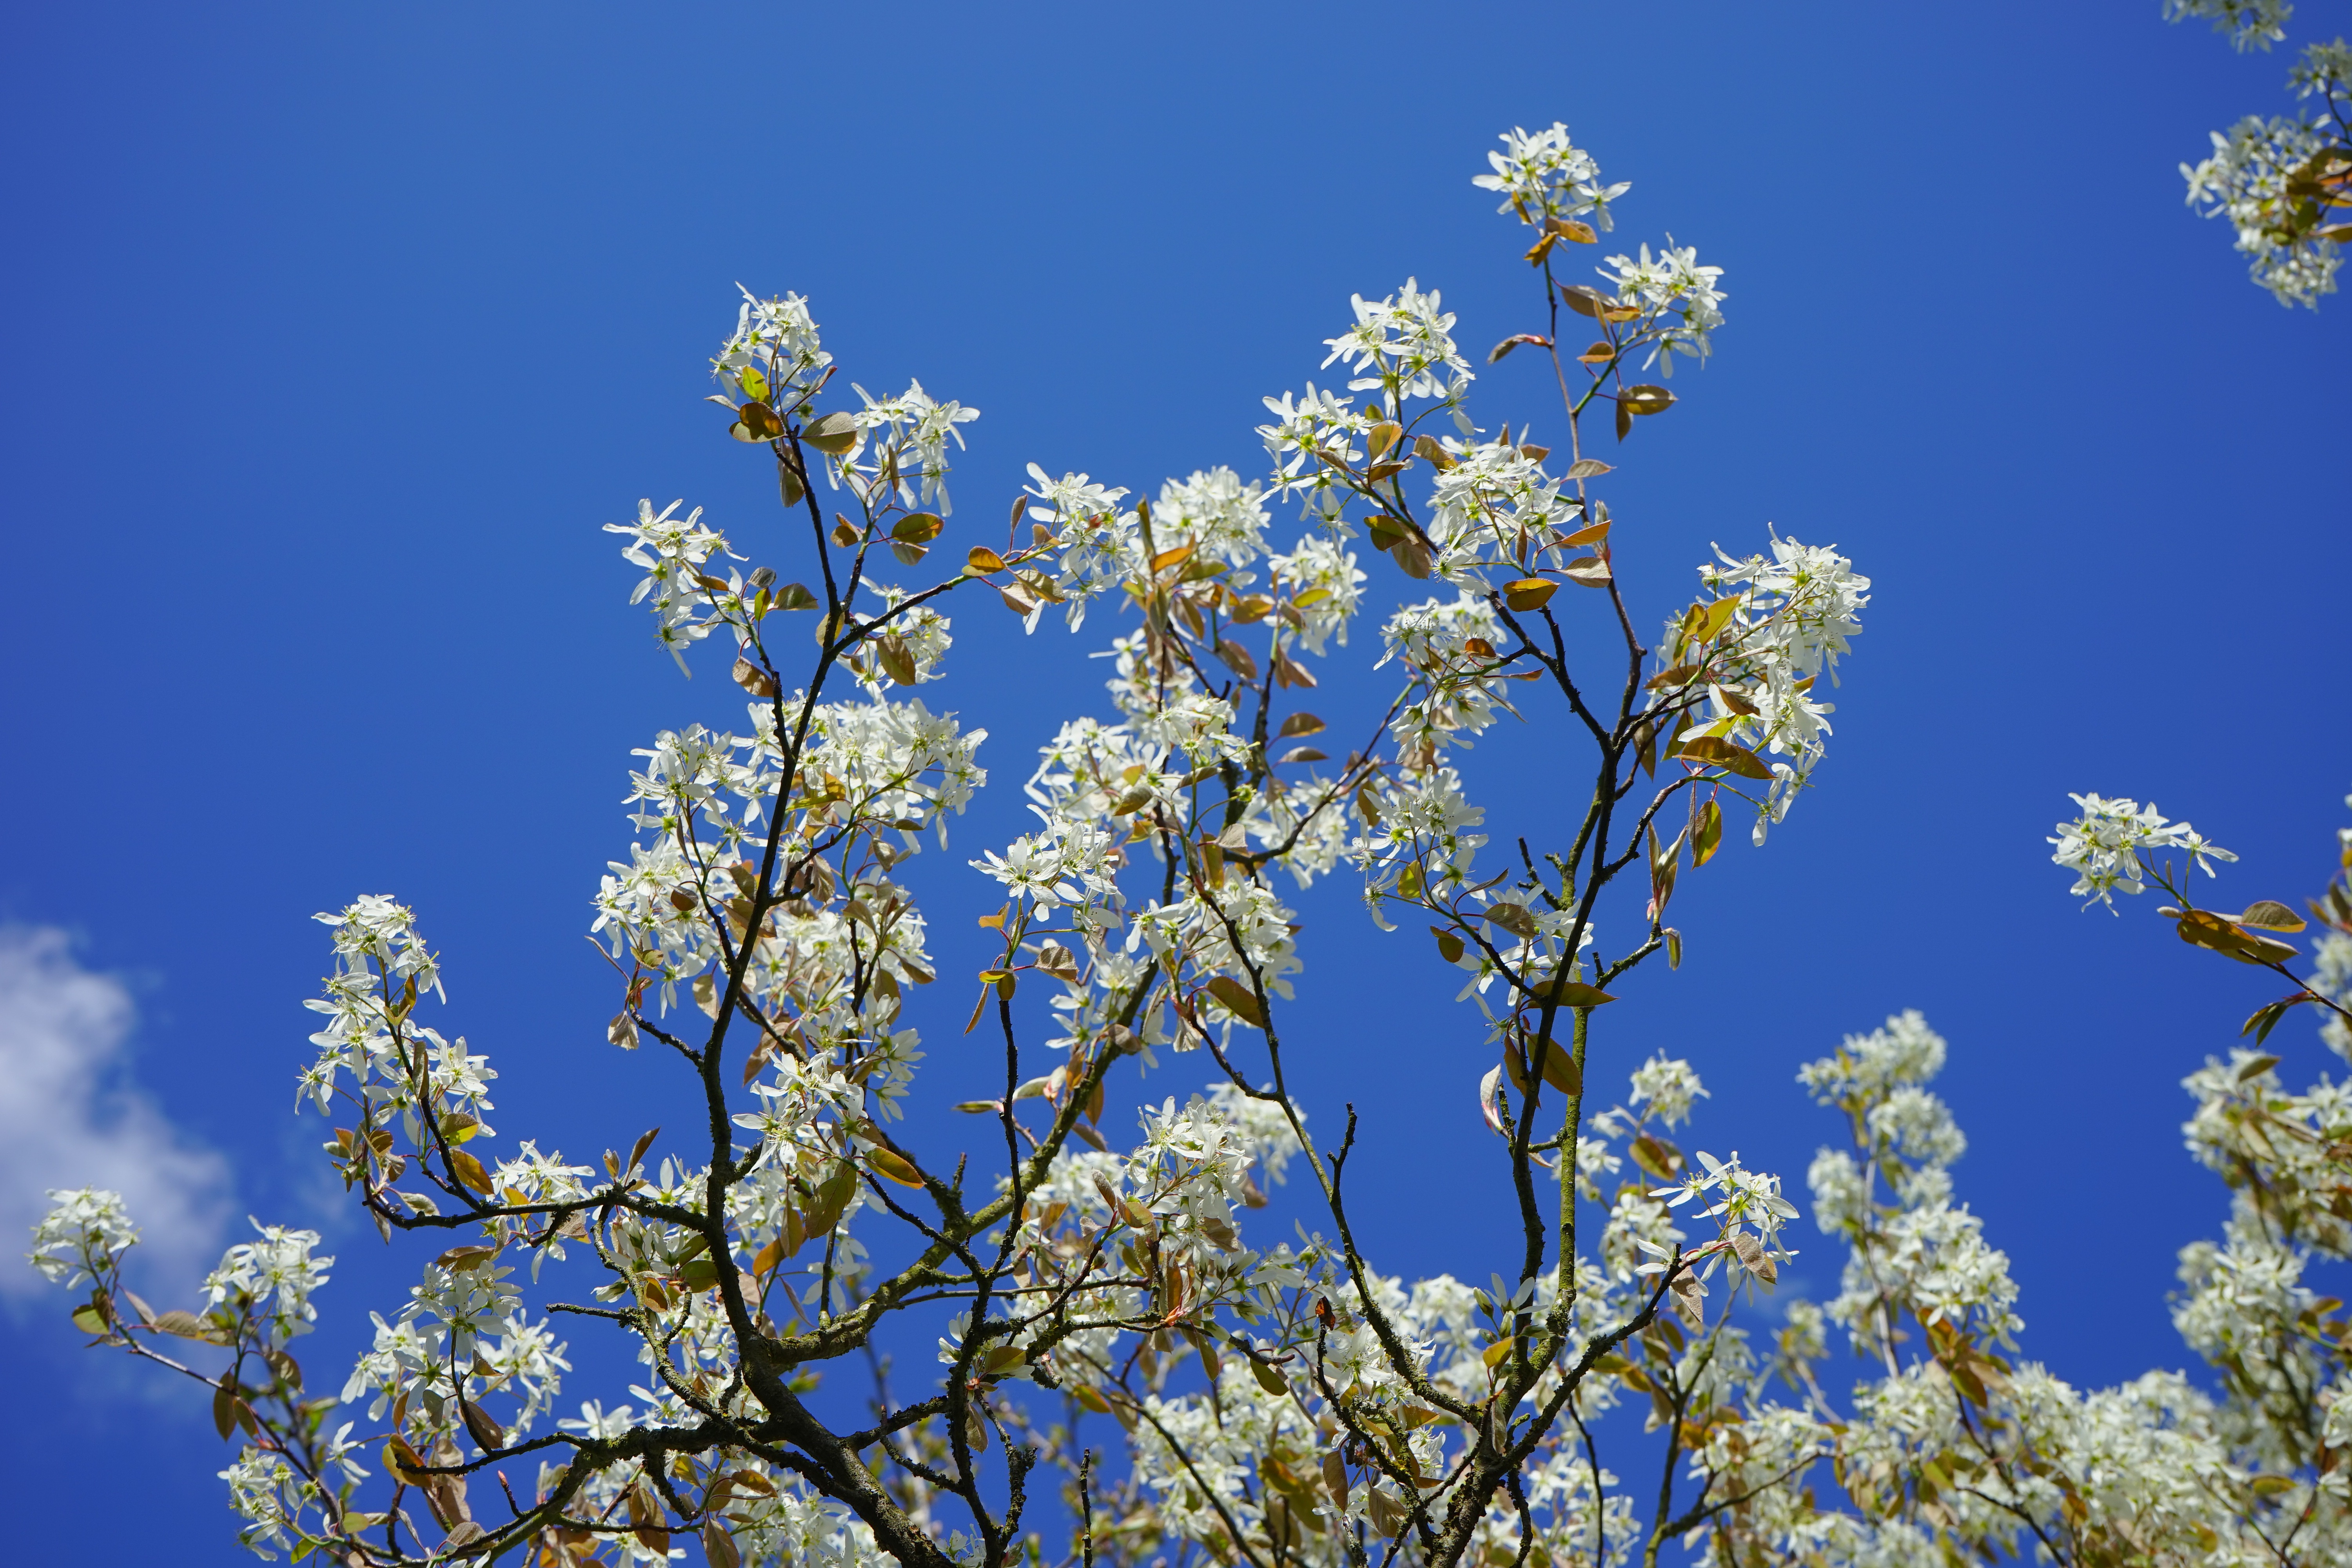
tree, nature, branch, blossom, plant, sky, white, sunlight, flower, spring, produce, botany, flora, wildflower, flowers, shrub, large, amelanchier, blossomed, inflorescence, kernobstgewaechs, bl tenmeer, rose greenhouse, flowering plant, woody plant, land plant